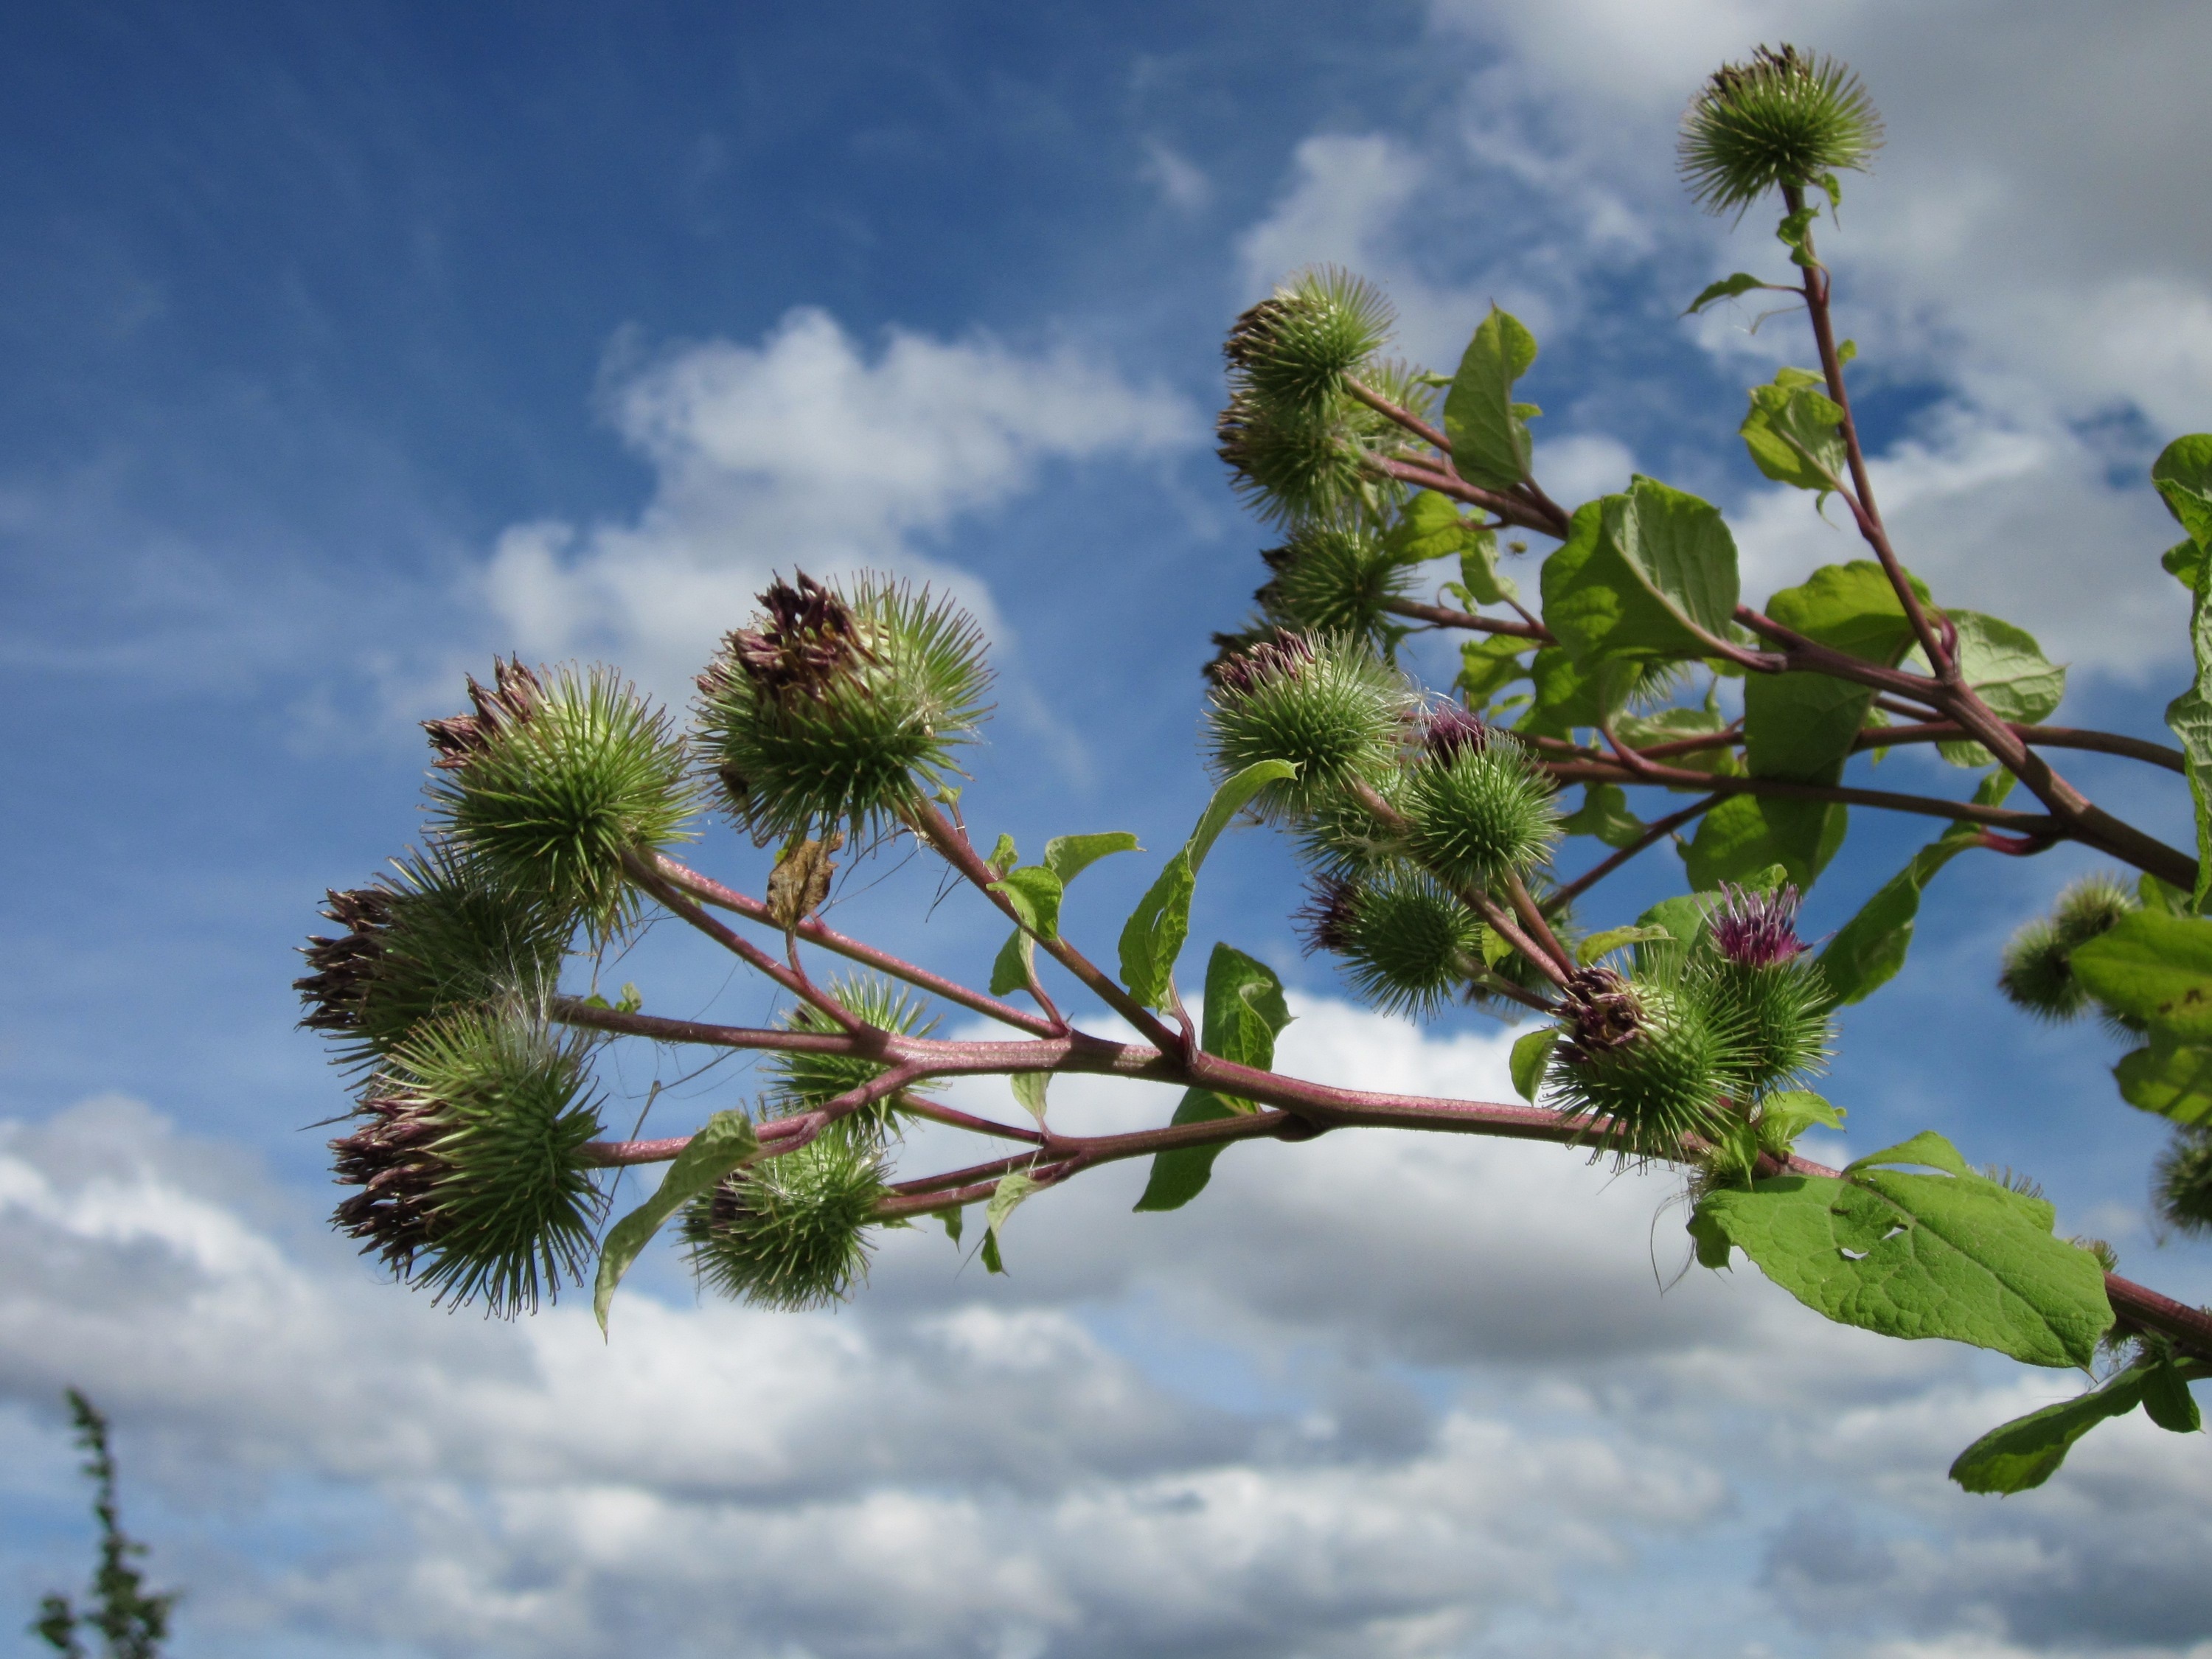
tree, nature, branch, blossom, prickly, plant, sky, leaf, flower, bloom, wild, macro, natural, botany, flora, shrub, thistle, burdock, flowering plant, burr, arctium lappa, woody plant, land plant